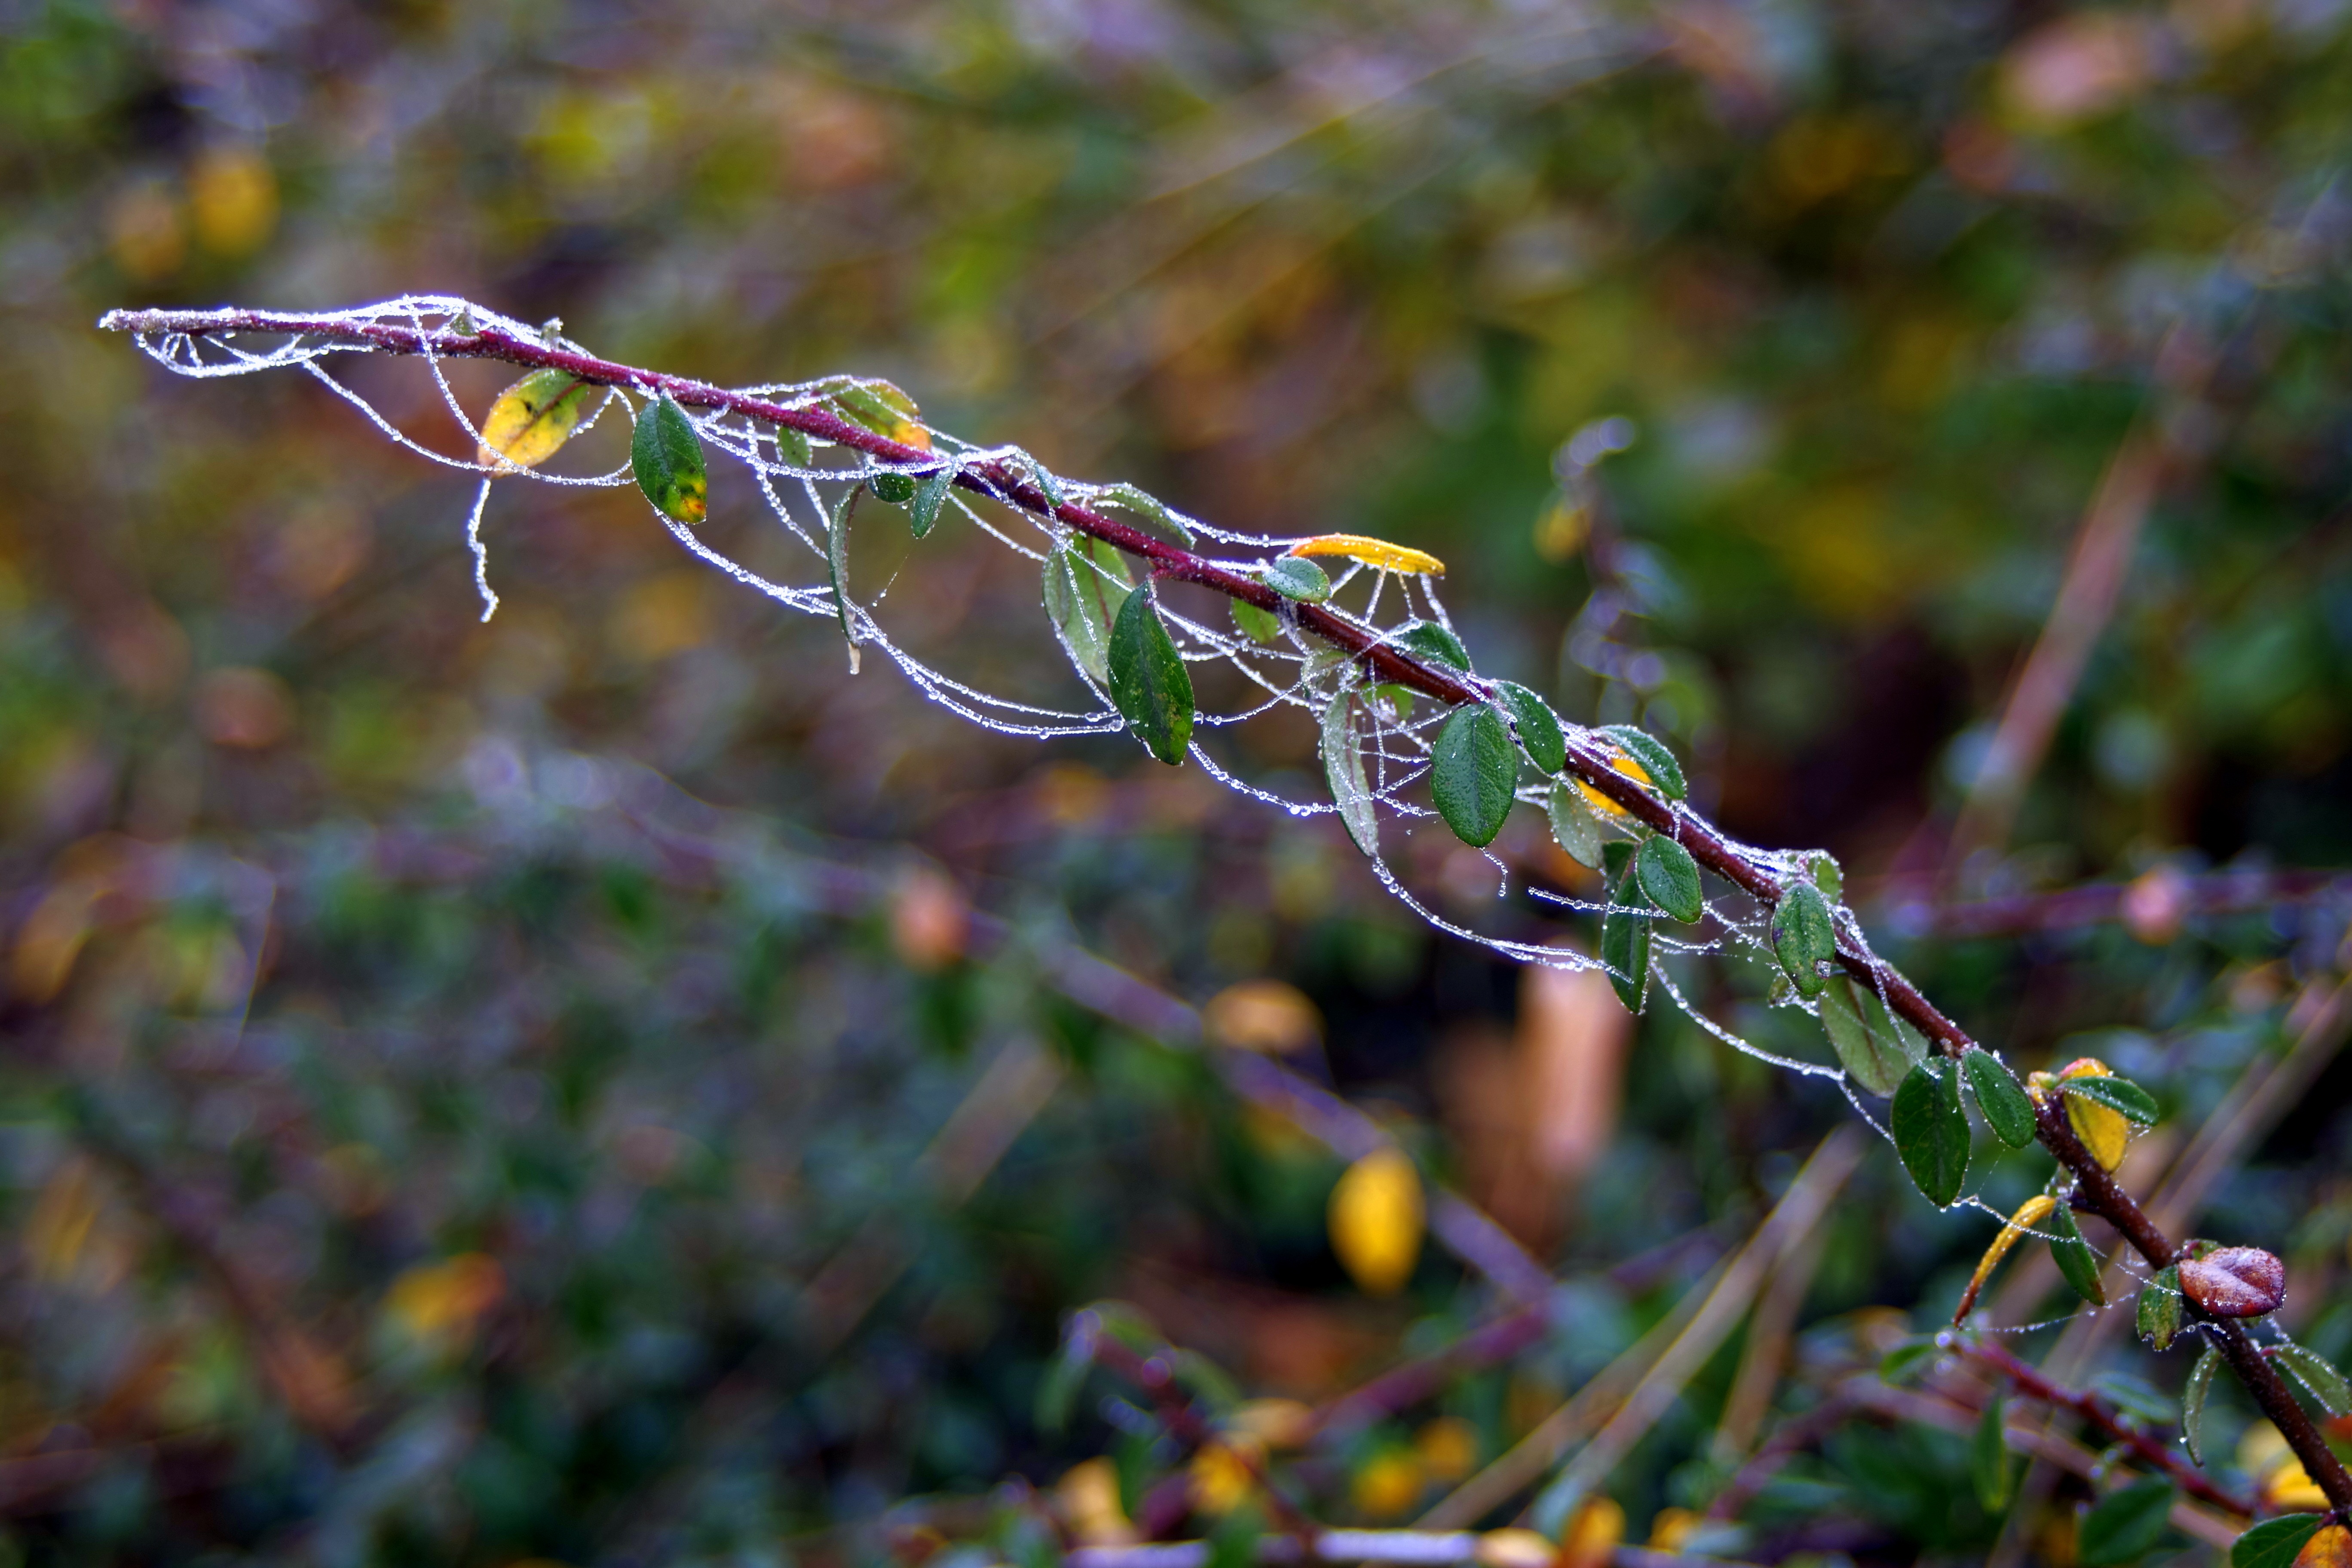
tree, nature, grass, branch, winter, plant, morning, leaf, flower, frost, bush, ice, green, autumn, botany, frozen, flora, season, twig, cobweb, wildflower, shrub, icy, rosa, drops, sprig, the fog, permafrost, macro photography, hard rime, flowering plant, grass family, plant stem, land plant, thorns spines and prickles